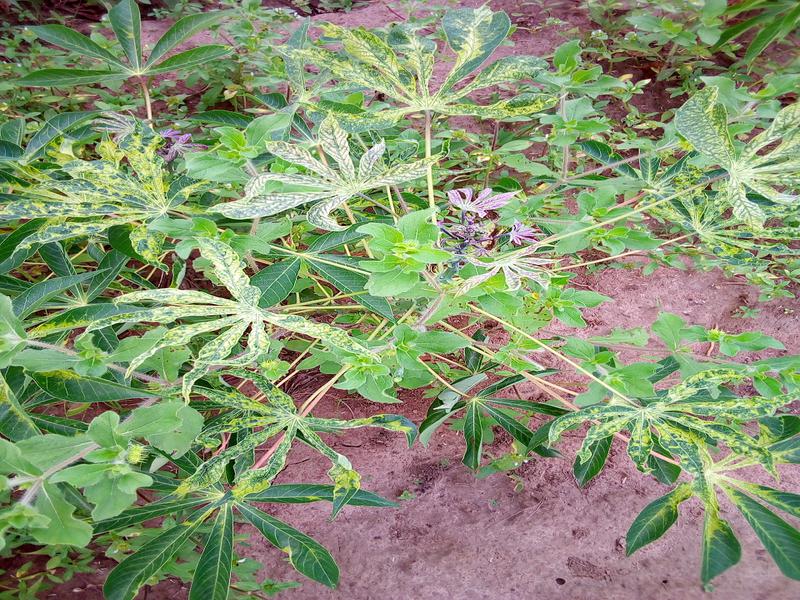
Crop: cassava
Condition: mosaic_disease